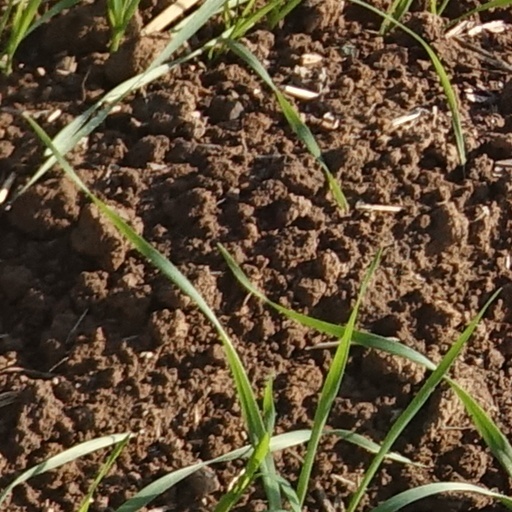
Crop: wheat